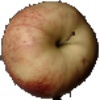
Label: Apple Red 3